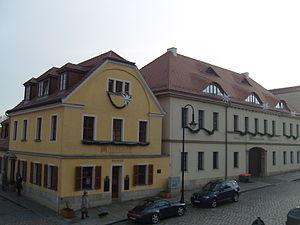
Edmund Hottenroth, né le 9 octobre 1804 à Blasewitz près de Dresde et mort le 13 avril 1889 à Rome, est un peintre paysagiste allemand de la période romantique tardive. Les frères Woldemar et Edmund Hottenroth sont des représentants typiques du romantisme tardif de Dresde.